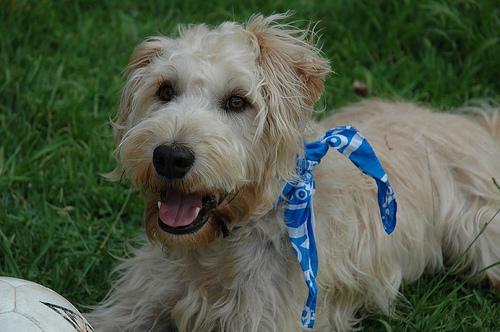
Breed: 235-n000090-soft_coated_wheaten_terrier